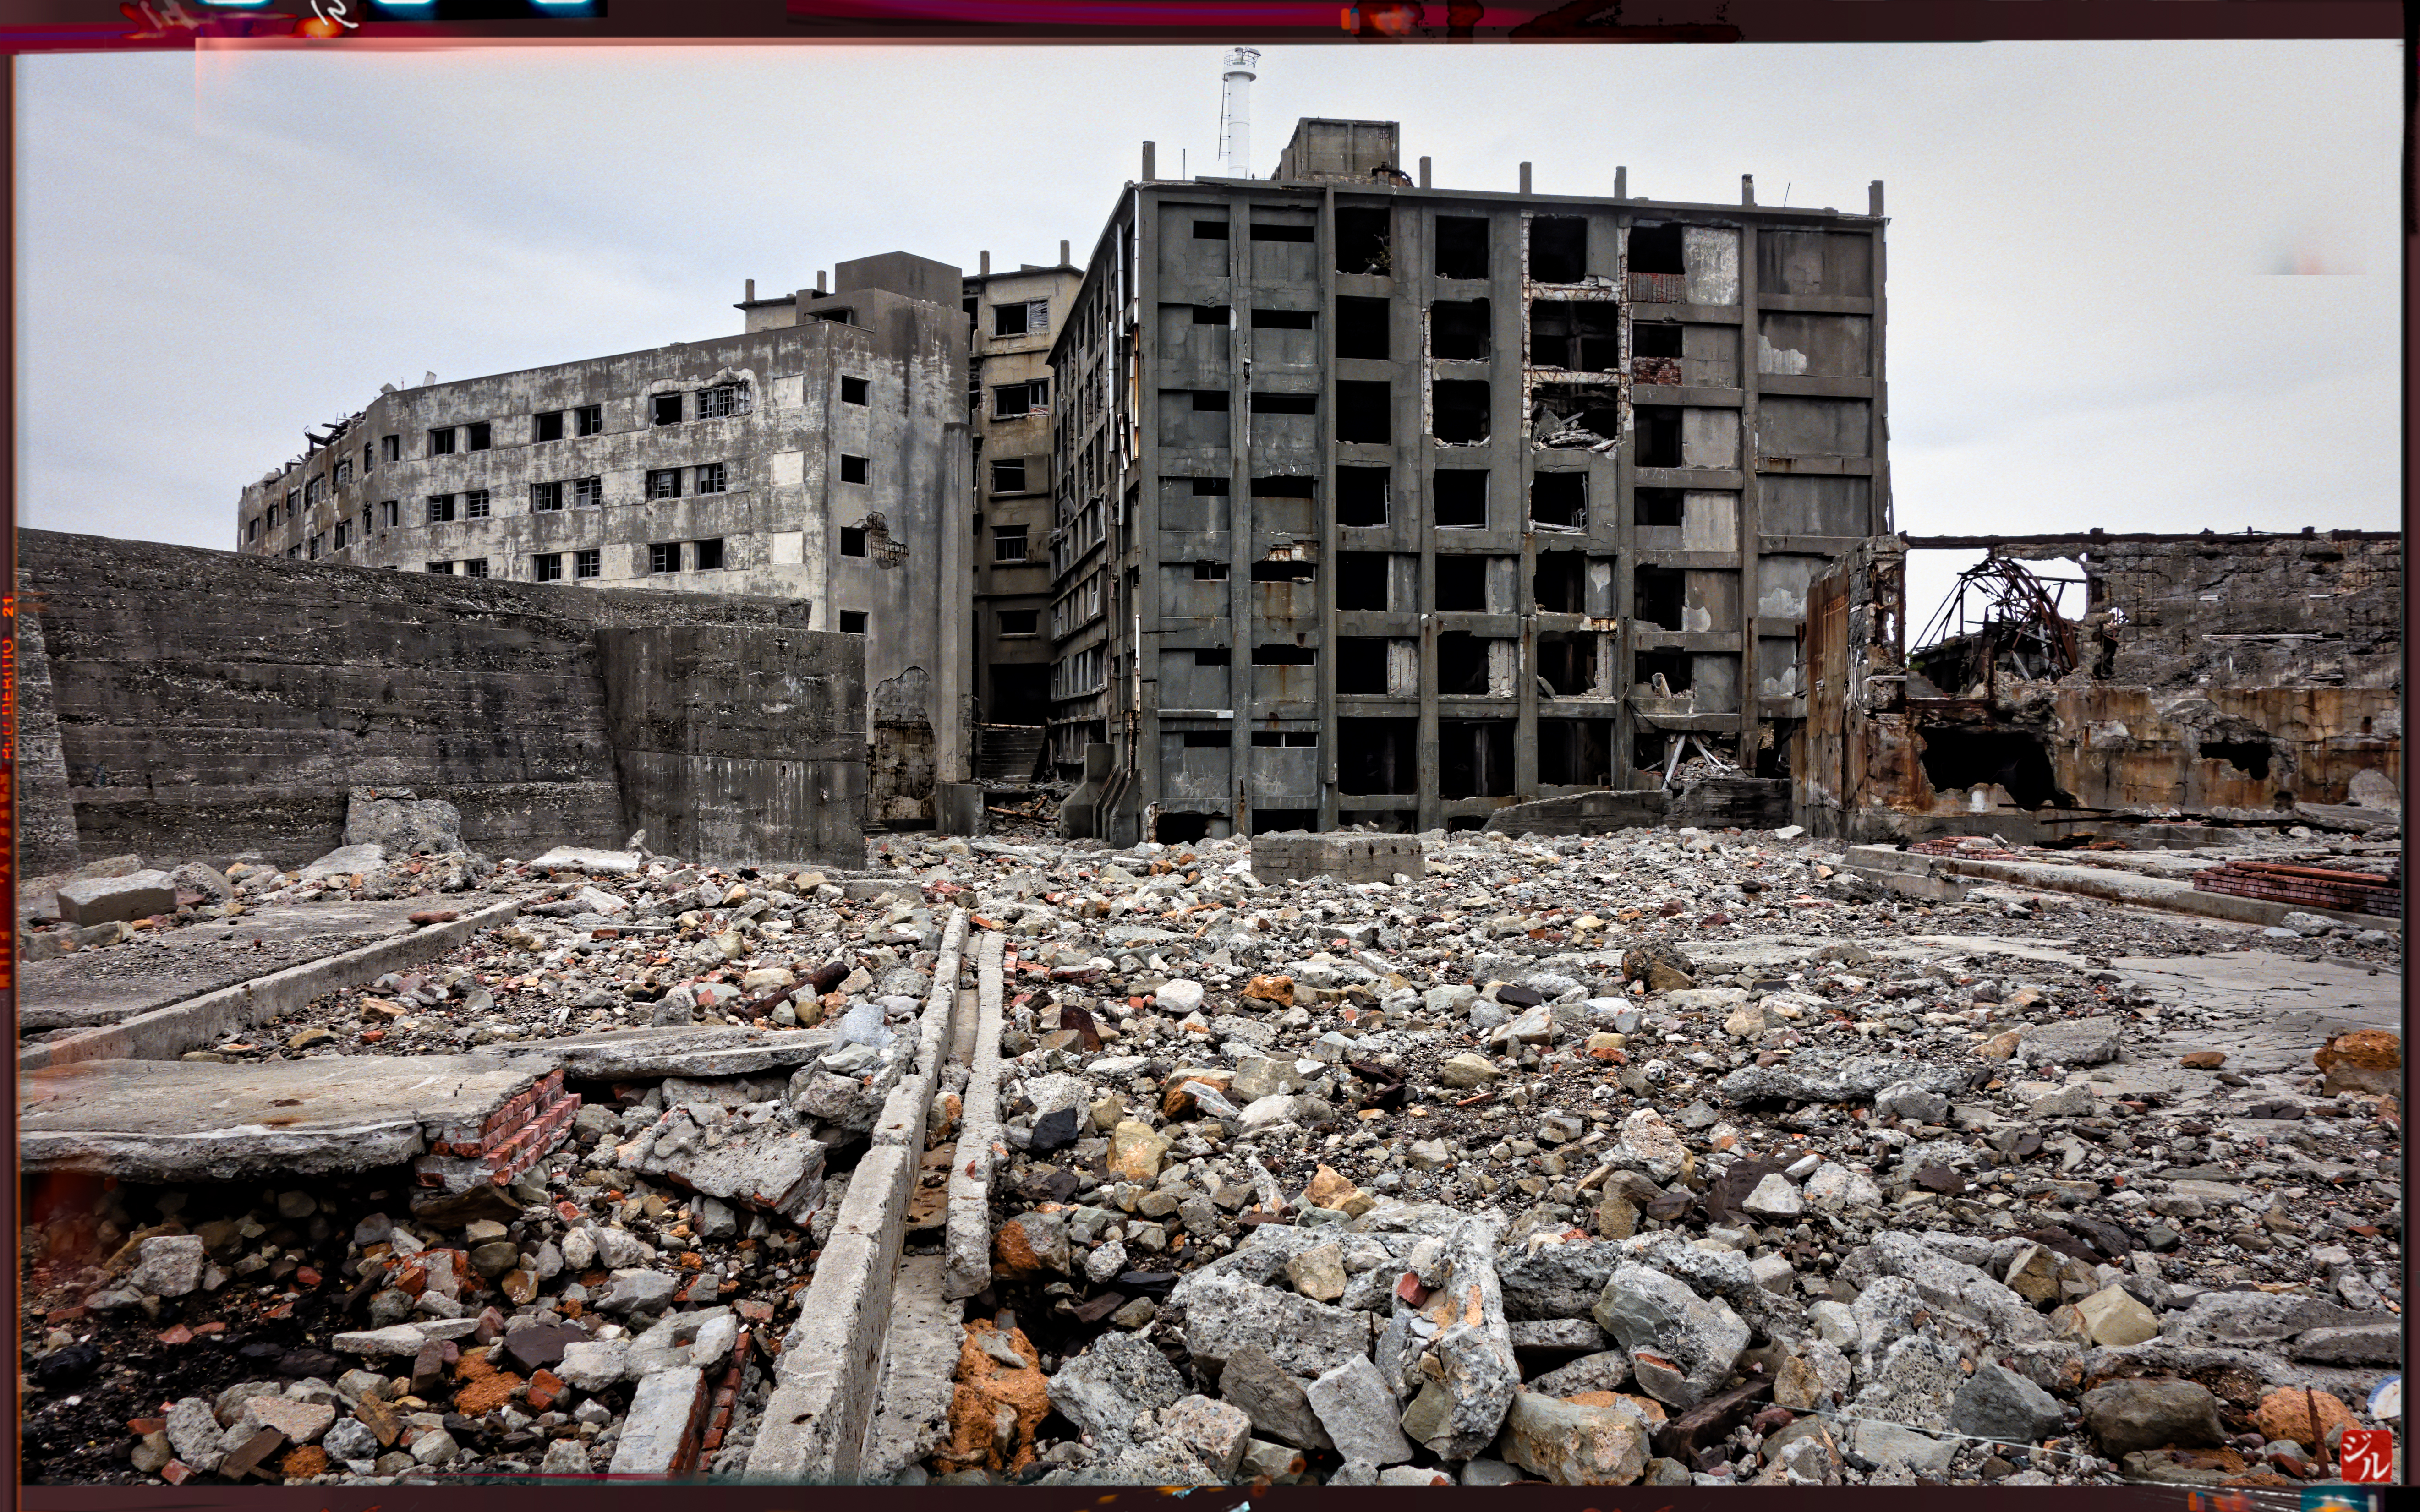
wall, cool image, japon, nagasaki, gunkanjima, unesco, meiji, demolition, earthquake, japon2015, hashima, urban area, residential area